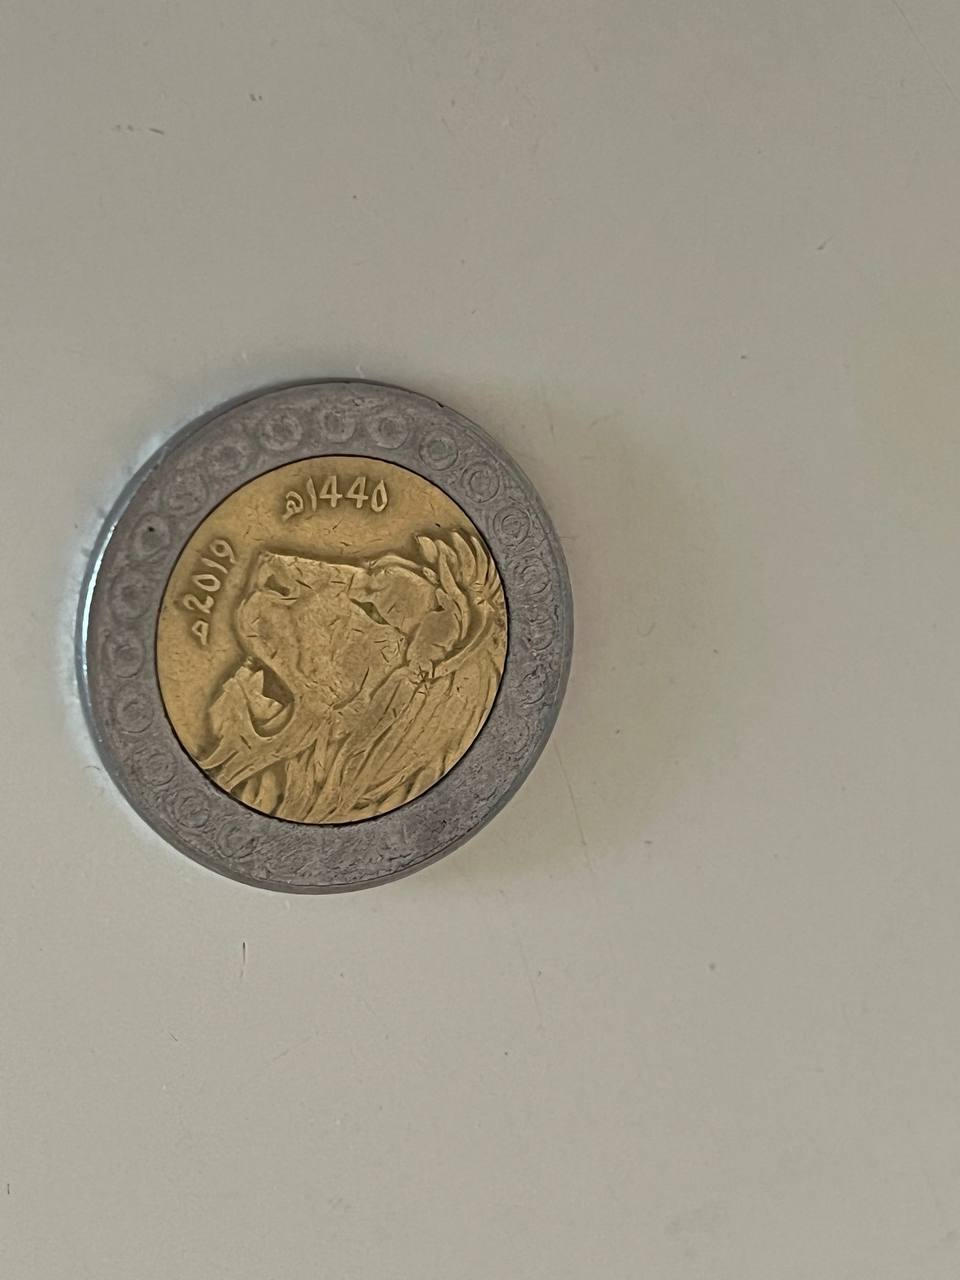
Denomination: 20DZDP